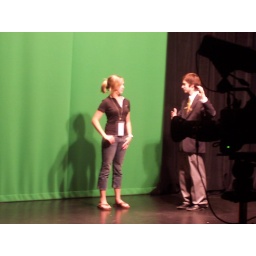
I was in front of a green screen at the NBC studios!